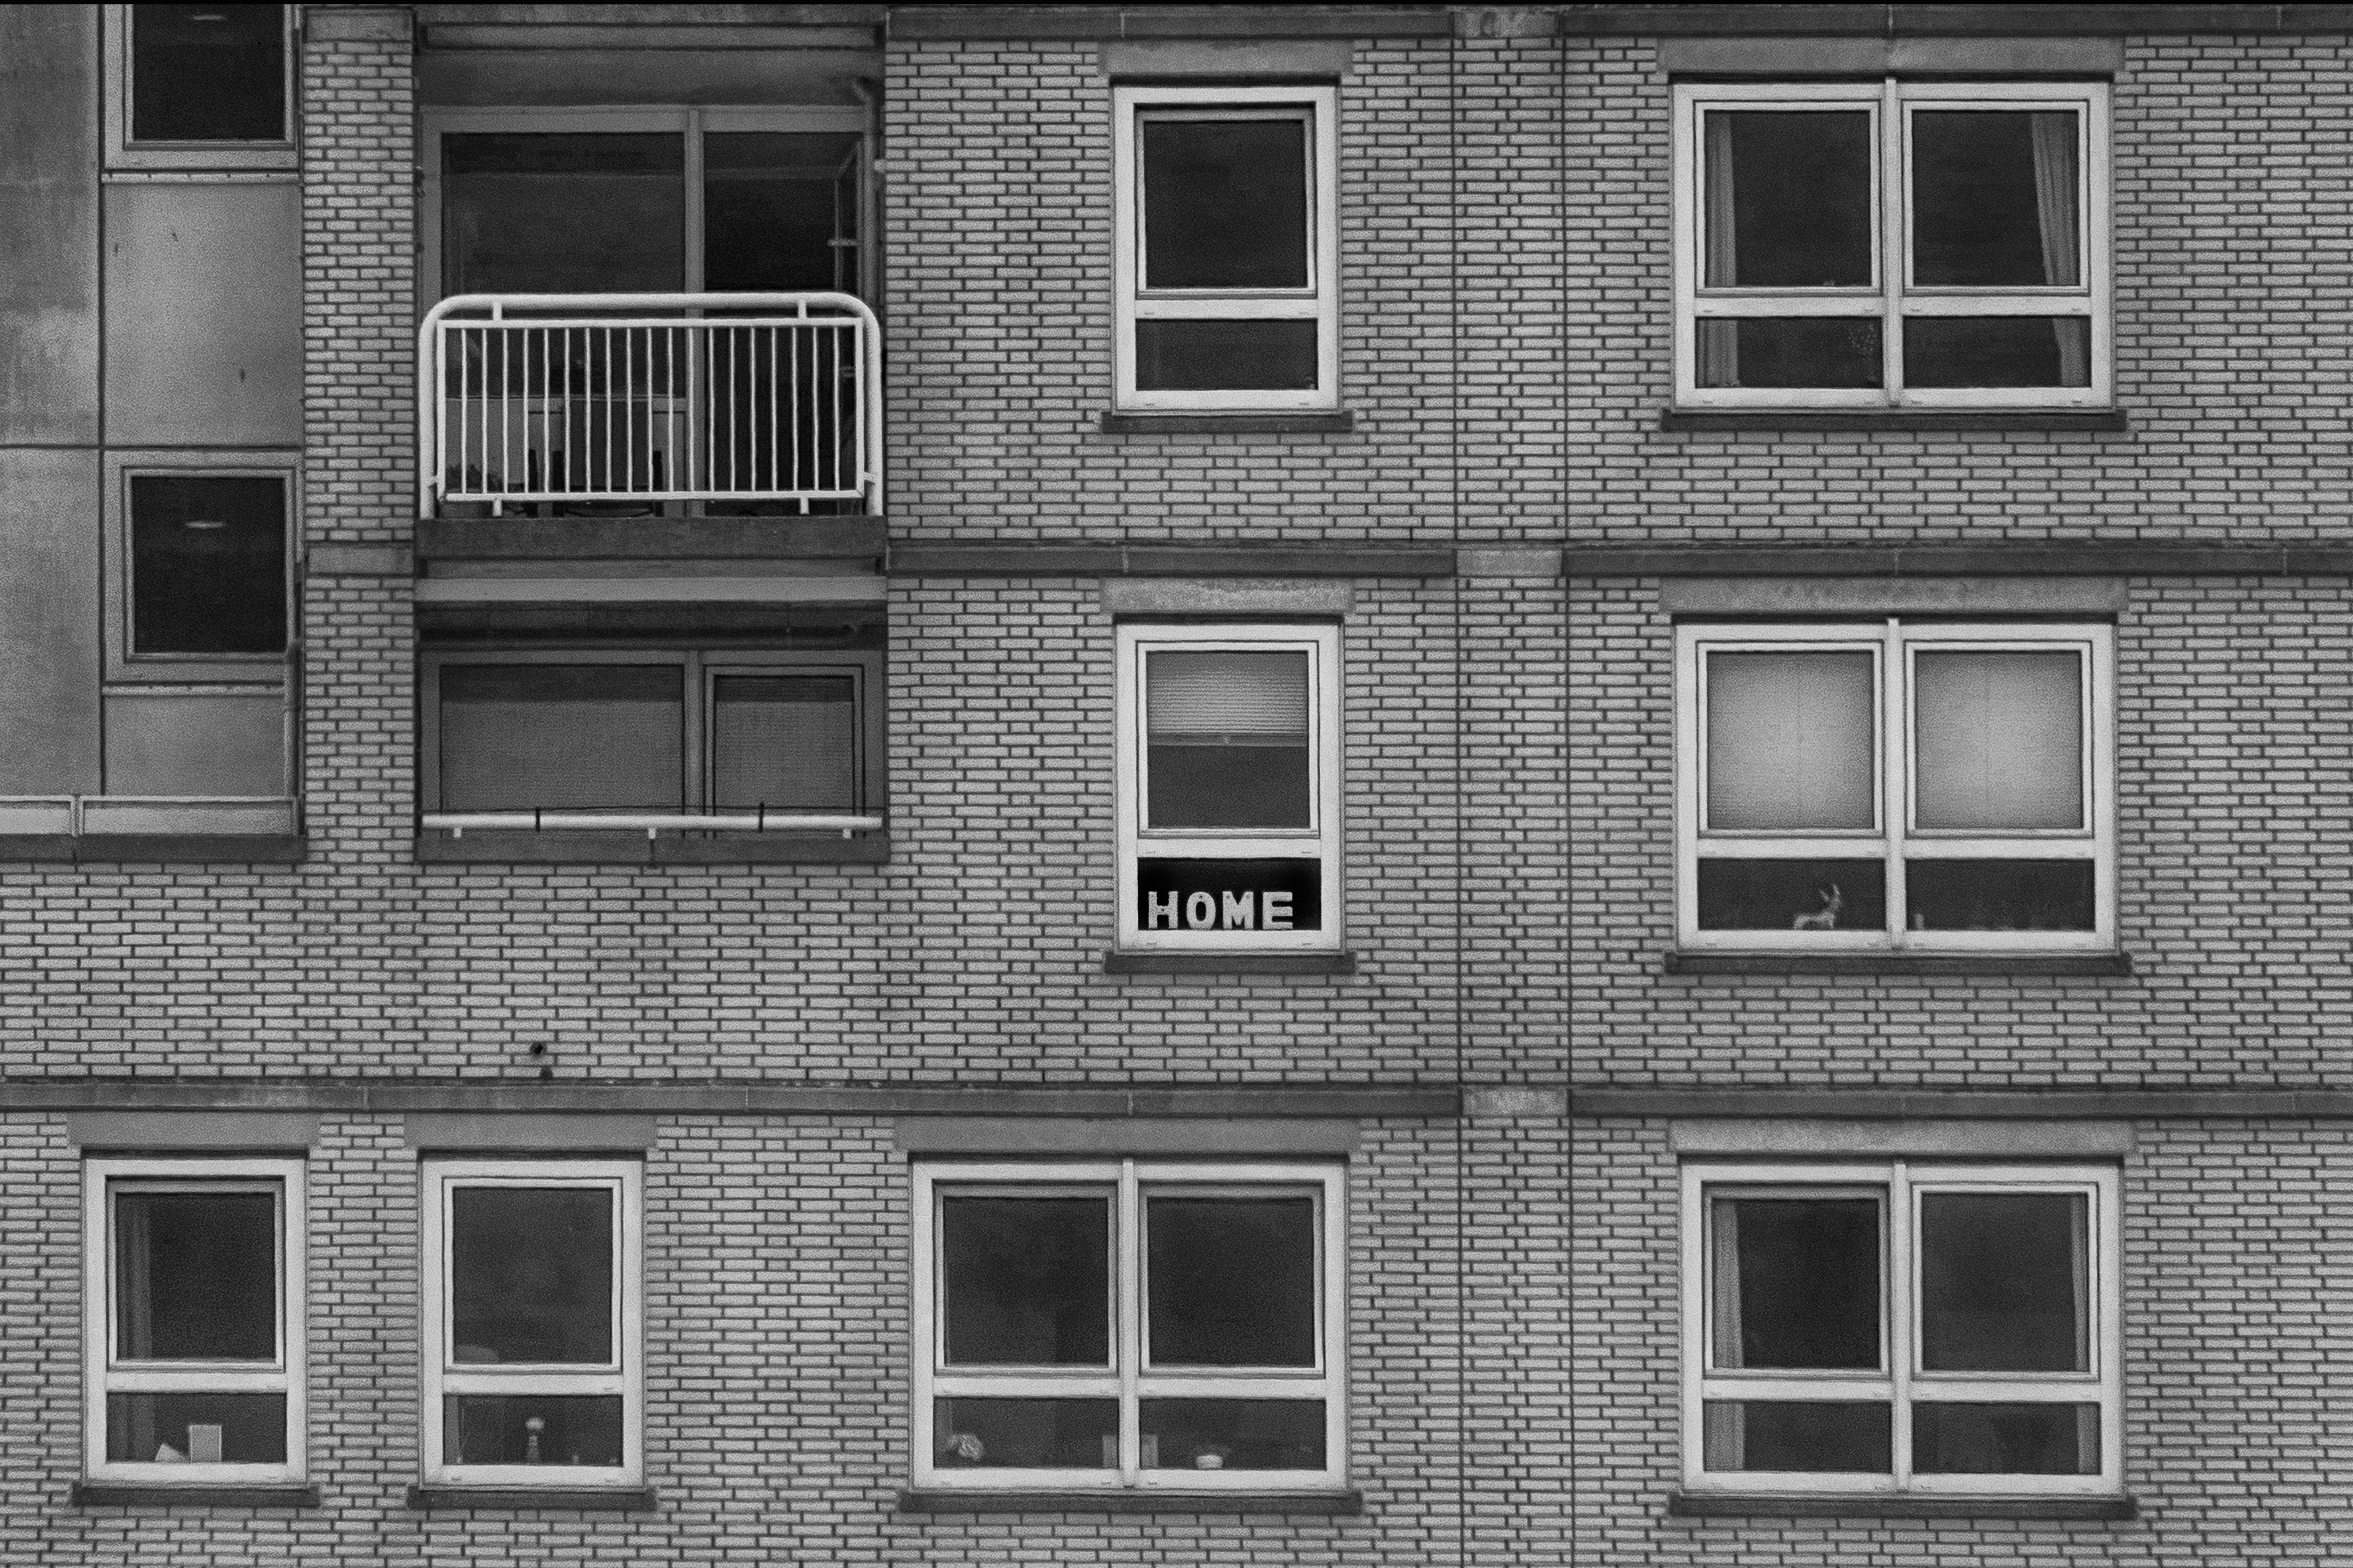
beach, sea, coast, water, outdoor, abstract, black and white, architecture, sky, white, house, texture, window, building, home, wall, photo, suburb, facade, nikon, monochrome, brick, blackandwhite, holland, nederland, netherlands, text, windows, dutch, minimalism, outdoorphotography, picture, photograph, fotos, foto, urbanphotography, ramen, paulvandevelde, pdvandevelde, padagudaloma, dordrecht, nederlandinfotos, urbanfotografie, pvdvfotografie, pdvandeveldedordrecht, zwartwit, nederlandsefotografie, dutchphotogaraphy, totallydutch, fotografienederland, hollandsefotografie, fotografieholland, finestre, siding, neighbourhood, monochroom, monochrome photography, residential area, sash window